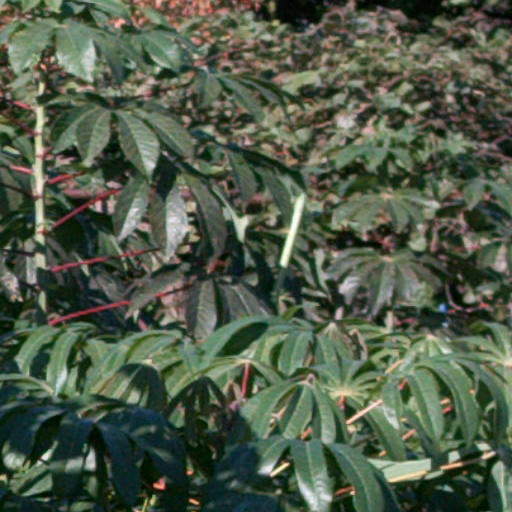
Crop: cassava